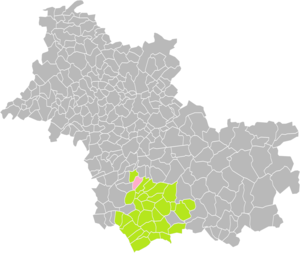
Localisation de la Commune de Fougères-sur-Bièvre dans la Communauté de communes Val de Cher - Controis (Loir-et-Cher)
Fougères-sur-Bièvre est une ancienne commune française située dans le département de Loir-et-Cher en région Centre-Val de Loire.